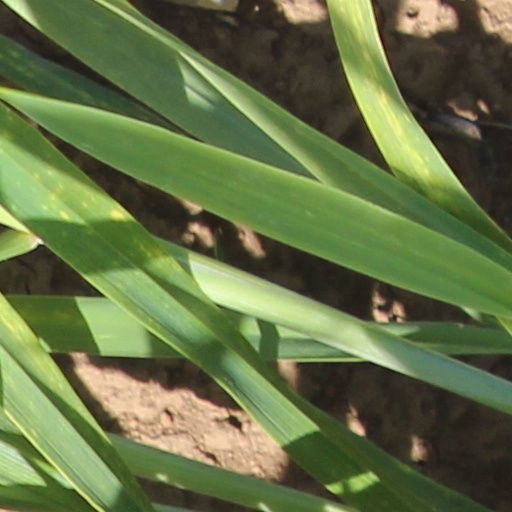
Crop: wheat